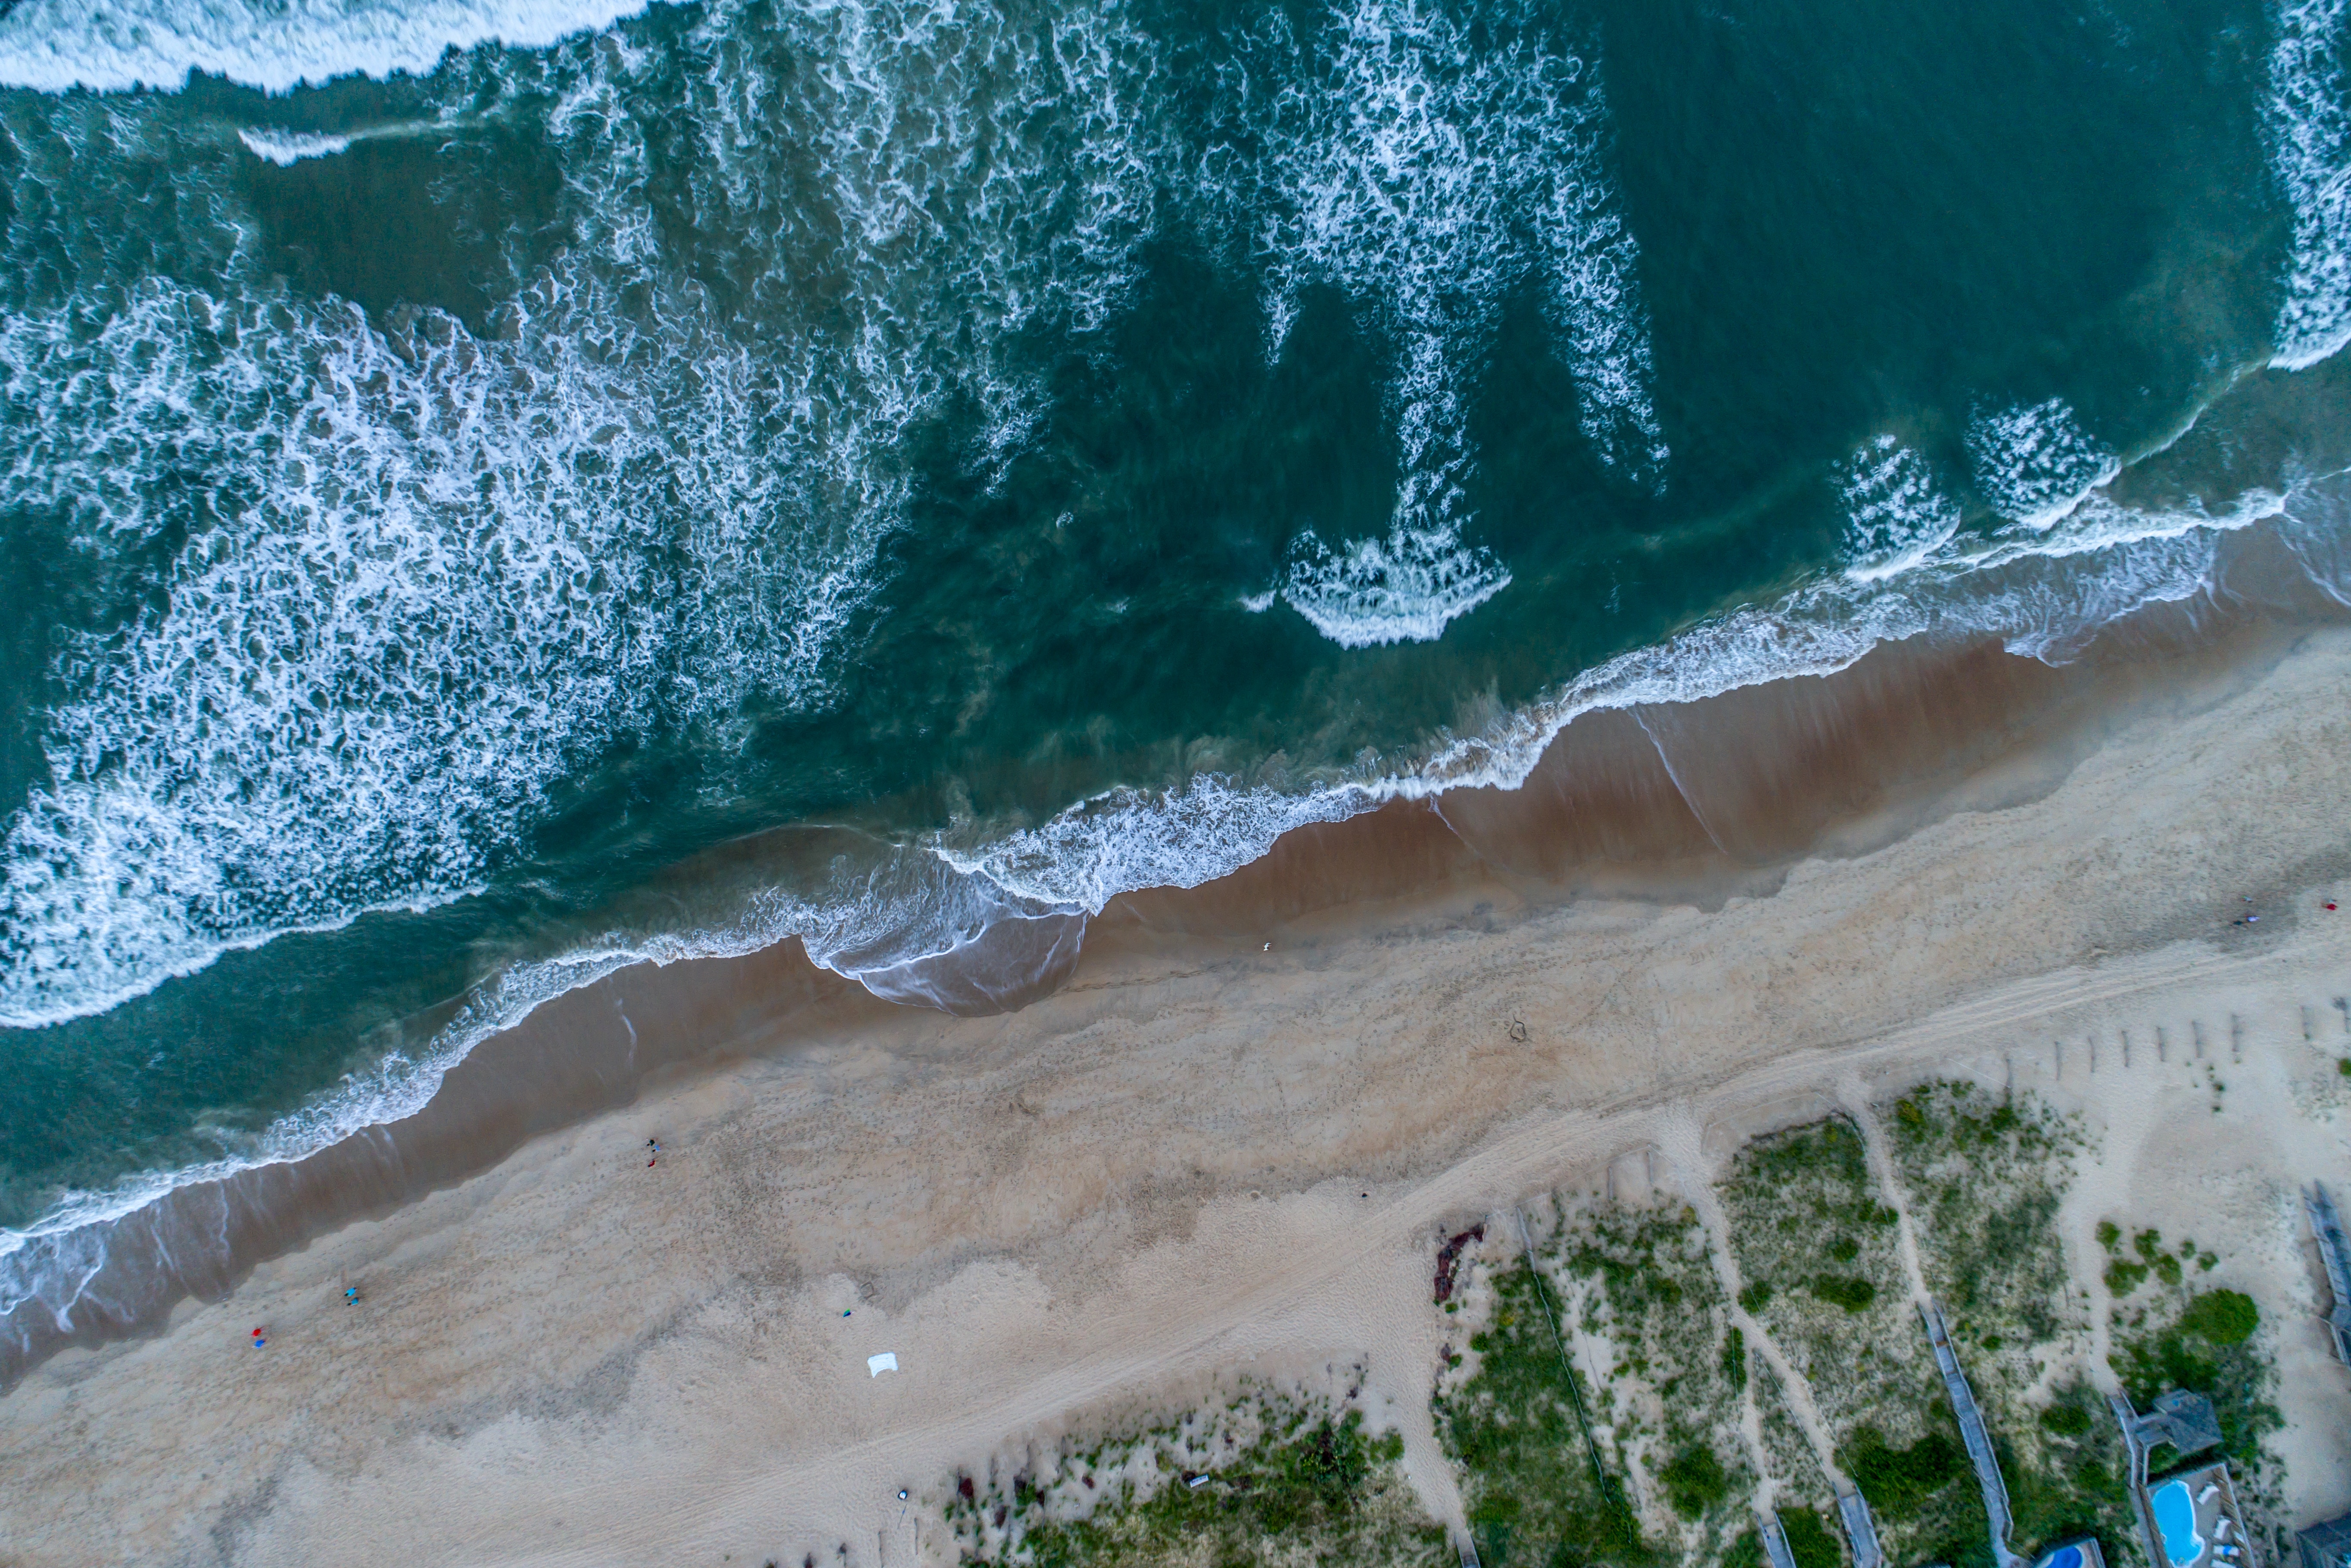
sea, coast, water, ocean, sky, shore, wave, terrain, cool image, cool photo, watercourse, wind wave, water resources, coastal and oceanic landforms